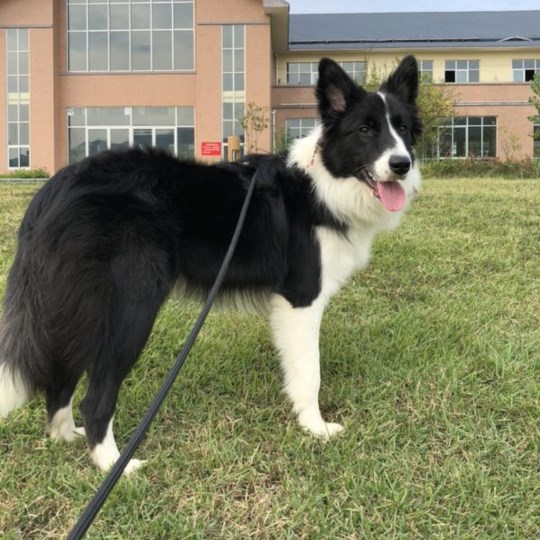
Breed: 2594-n000109-Border_collie